Penwith Society of Arts

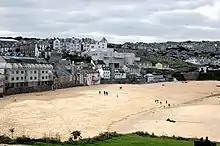
Fishing lofts on Porthmeor Beach

The Penwith Society of Arts is an art group formed in St Ives, Cornwall, England, UK, in early 1949 by abstract artists who broke away from the more conservative St Ives School. It was originally led by Barbara Hepworth and Ben Nicholson, and included members of the Crypt Group of the St Ives Society, including Peter Lanyon and Sven Berlin. Other early members included: Leonard Fuller, Isobel Heath, Alexander Mackenzie, John Wells, Bryan Wynter, Wilhelmina Barns-Graham, David Haughton, Denis Mitchell, and the printer Guido Morris. Herbert Read was invited to be the first president.